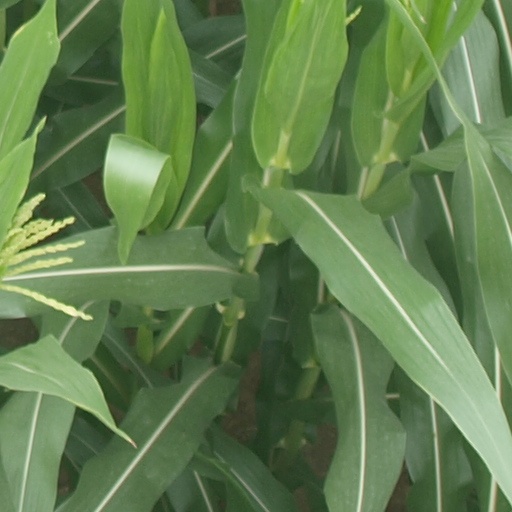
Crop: maize; corn